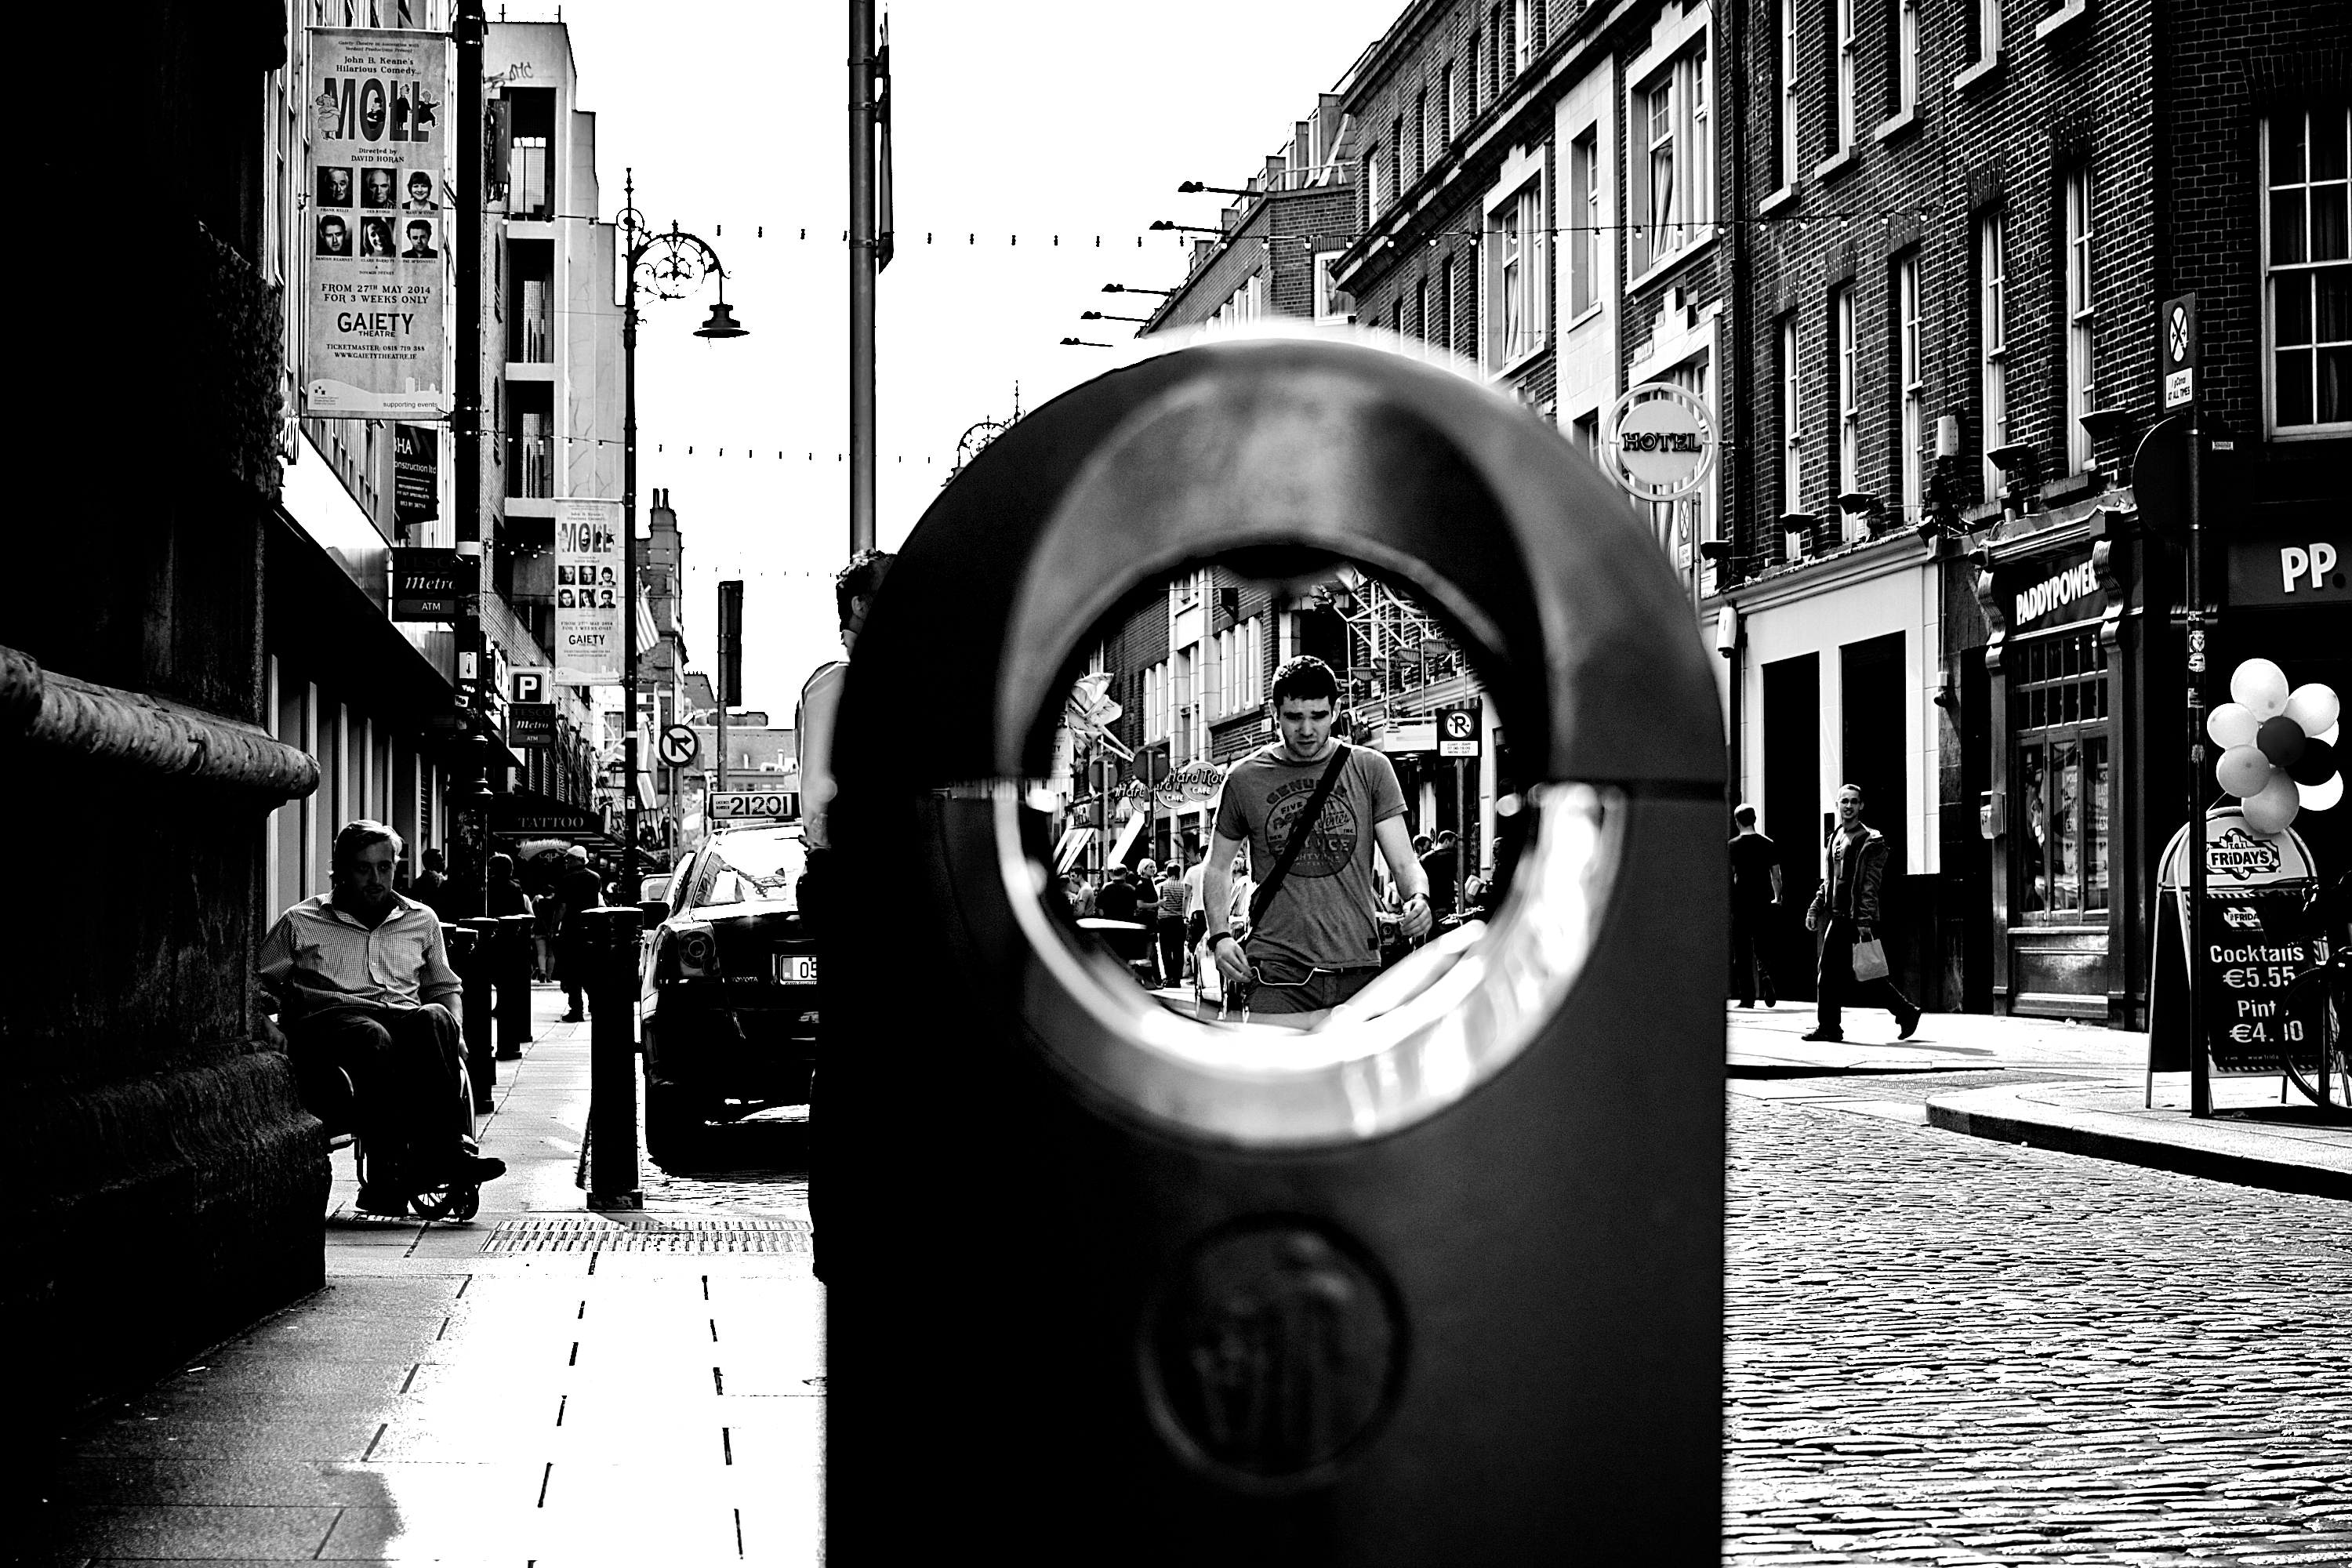
man, walking, person, black and white, road, white, street, photography, sidewalk, city, walkway, black, monochrome, infrastructure, photograph, snapshot, shape, urban area, monochrome photography, film noir, single lens reflex camera